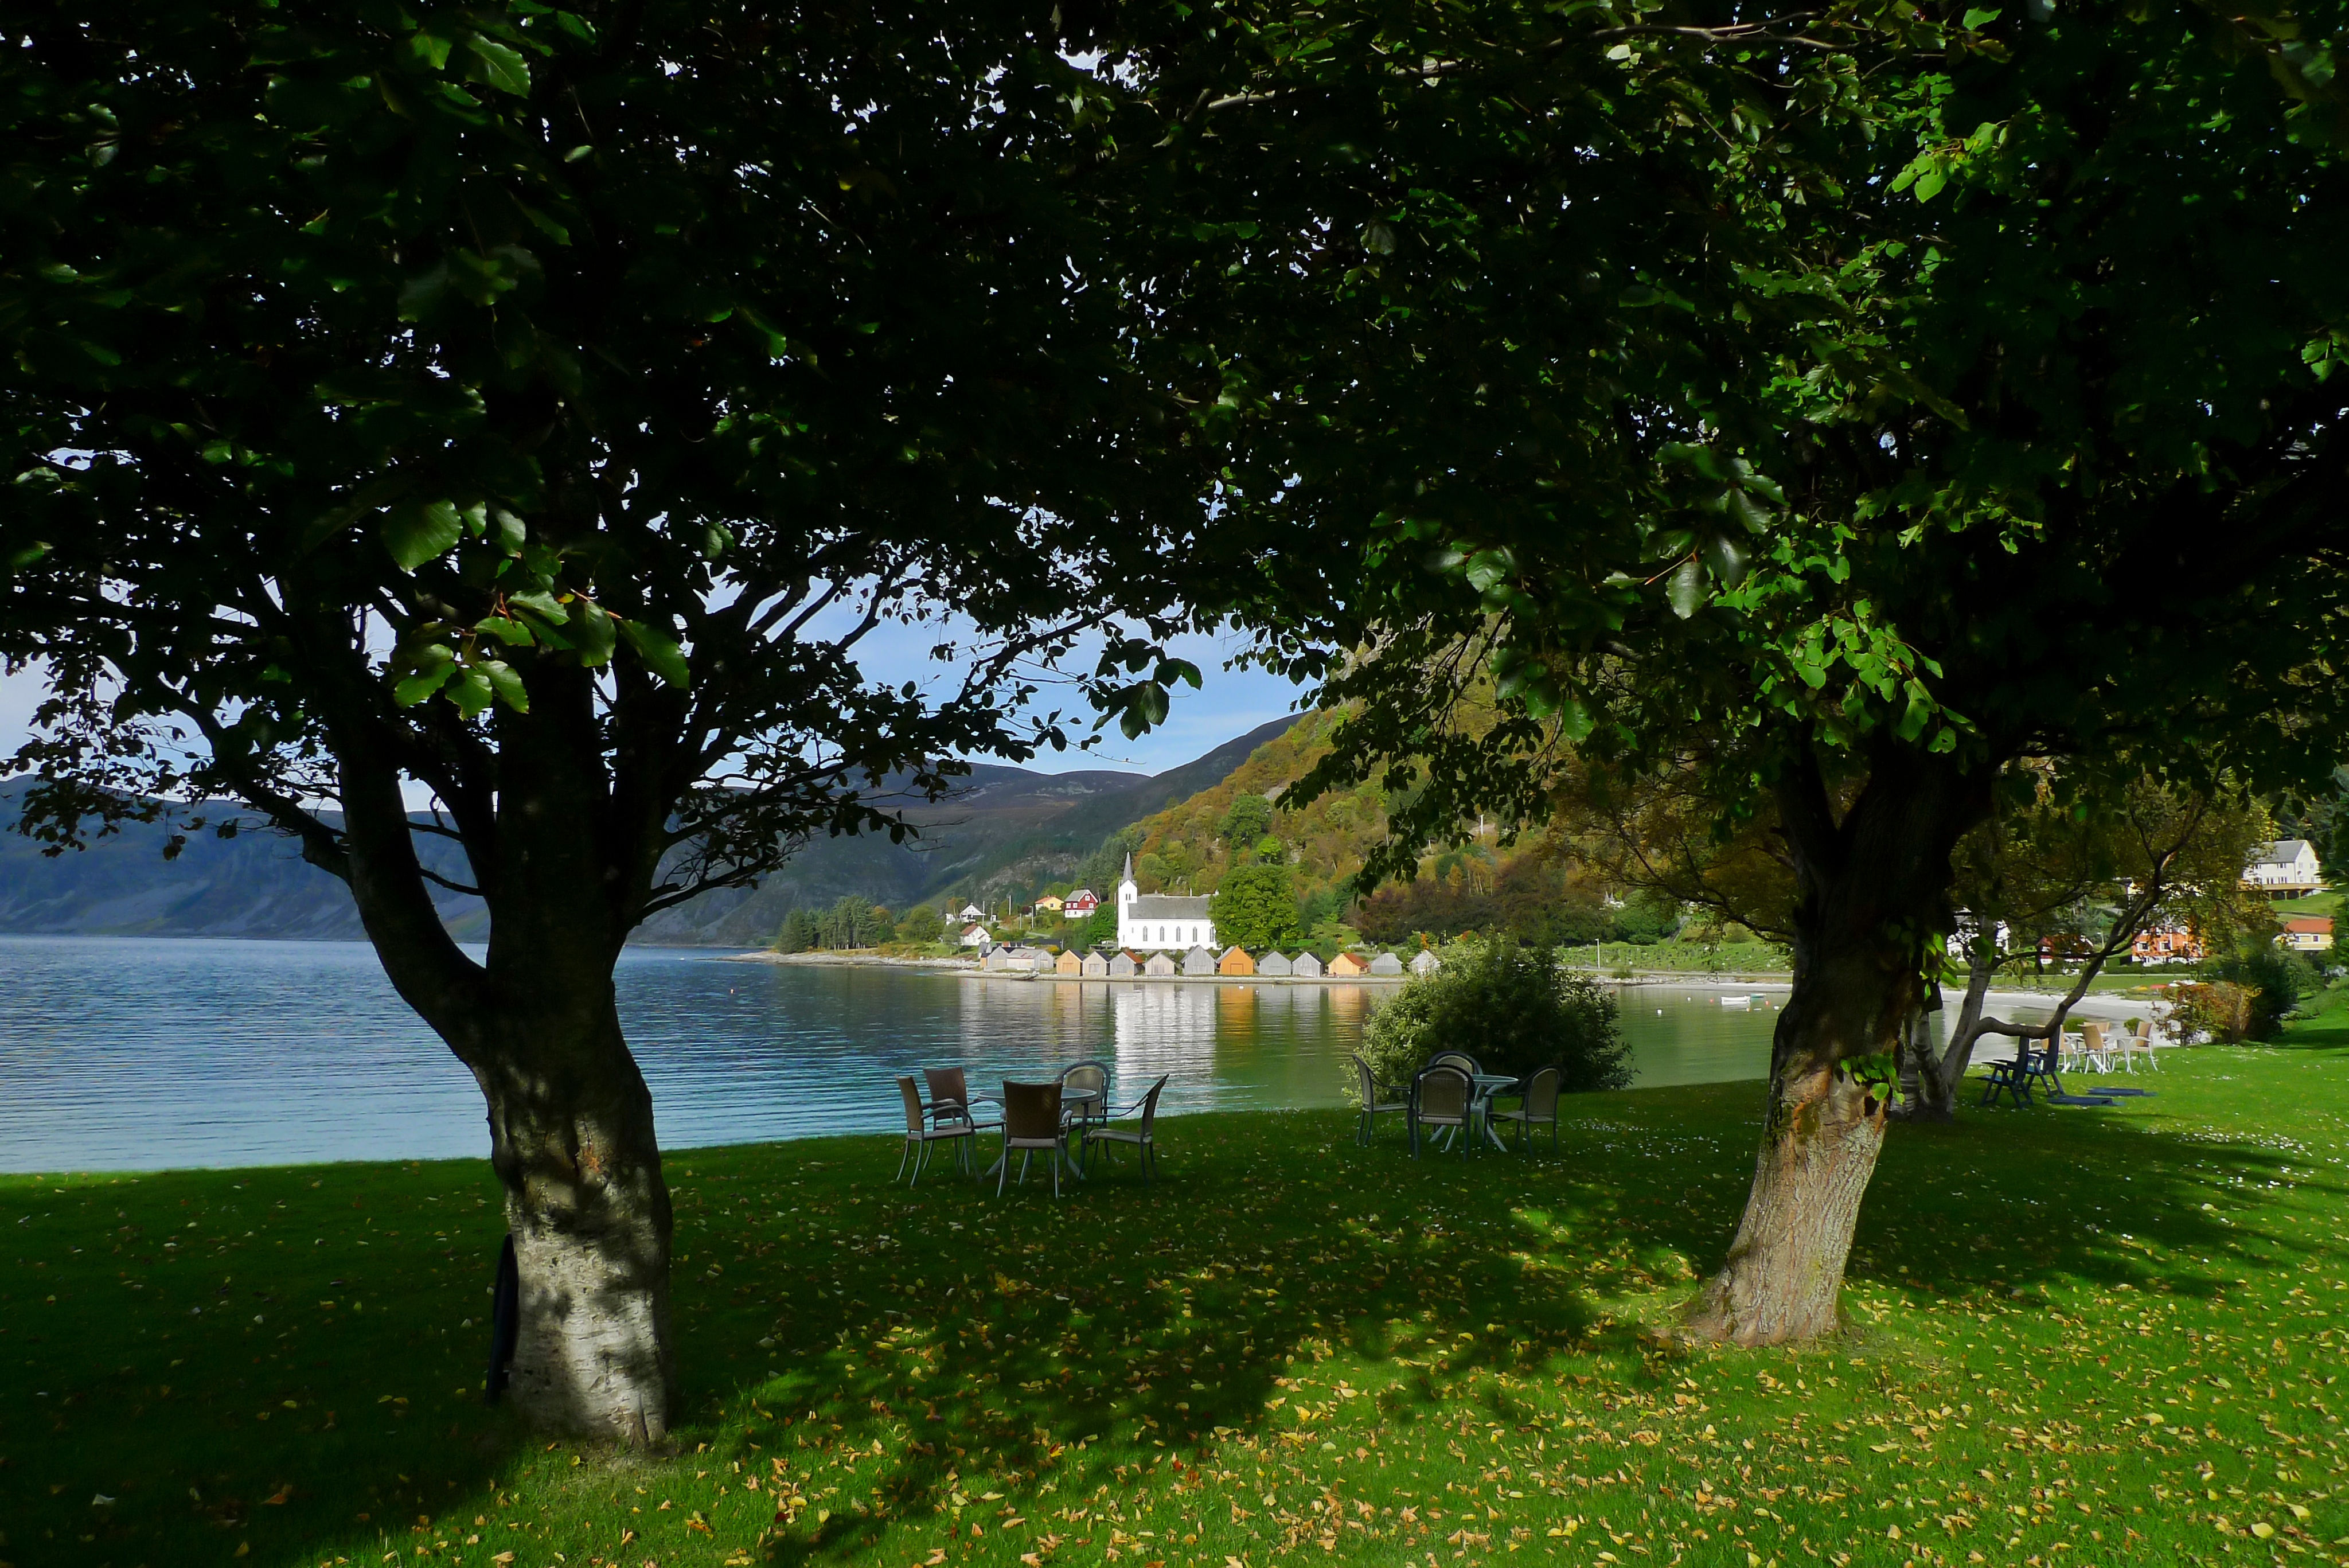
tree, lawn, sunlight, flower, green, backyard, garden, estate, woody plant